Polytonality

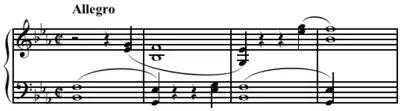
Polyvalency suggested in BeethovenFile:Bitonality in Beethoven.mid

Leeuw points to Beethoven's use of the clash between tonic and dominant, such as in his Third Symphony, as polyvalency rather than bitonality, with polyvalency being, "the telescoping of diverse functions that should really occur "in succession" to one another".